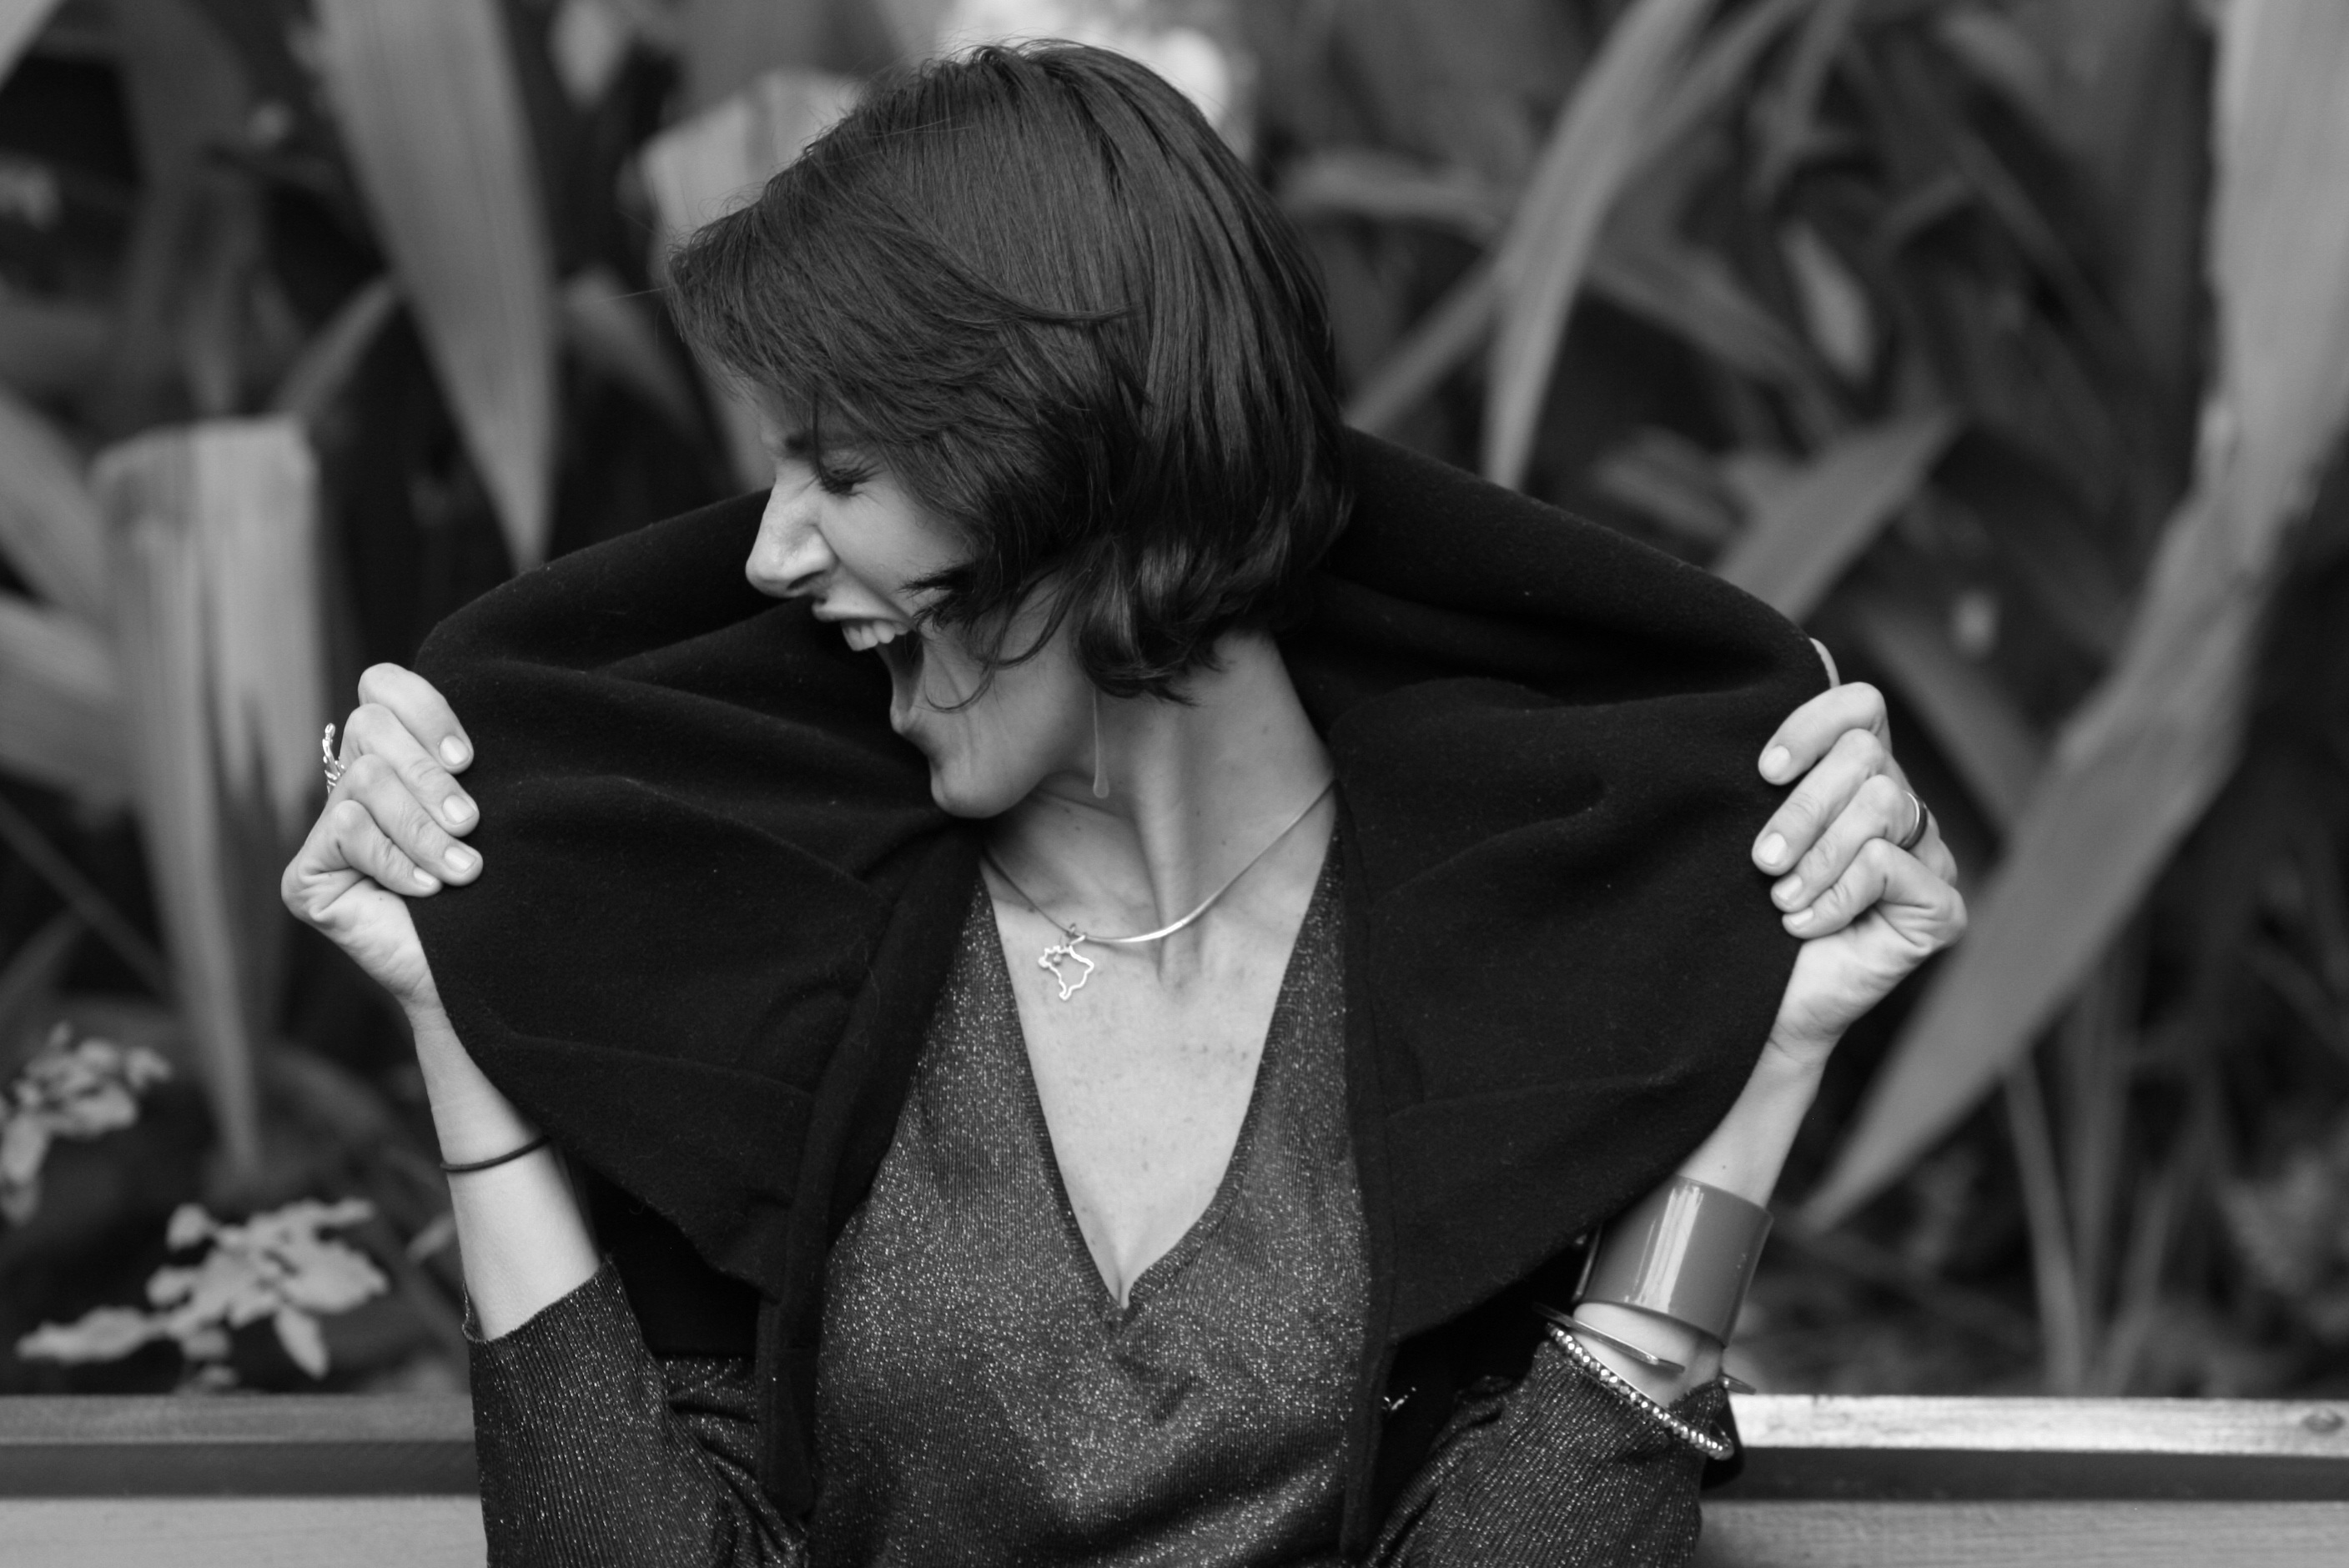
person, black and white, woman, white, photography, portrait, model, fashion, black, monochrome, lady, photograph, humor, beauty, scream, joke, interaction, photo shoot, monochrome photography, portrait photography, film noir, human positions